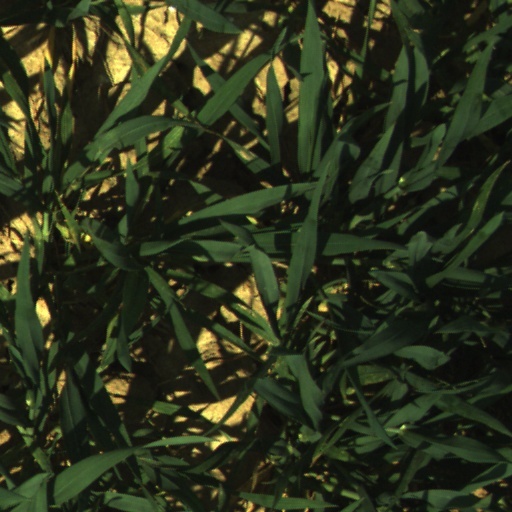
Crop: wheat